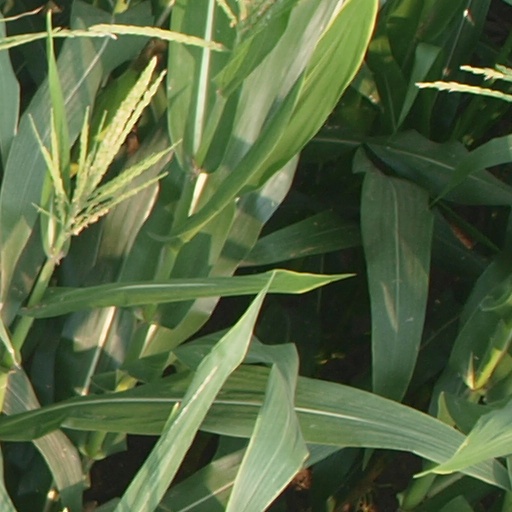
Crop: maize; corn